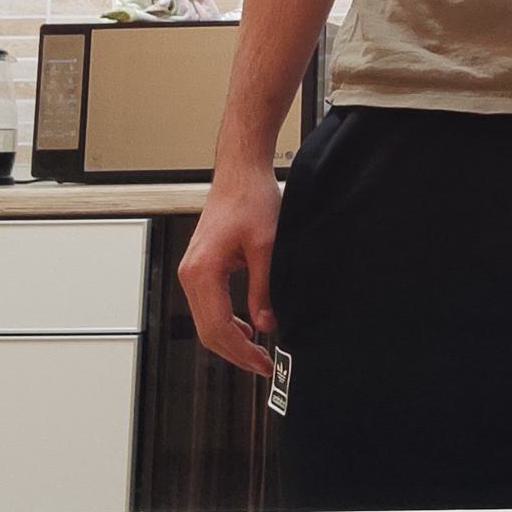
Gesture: no_gesture